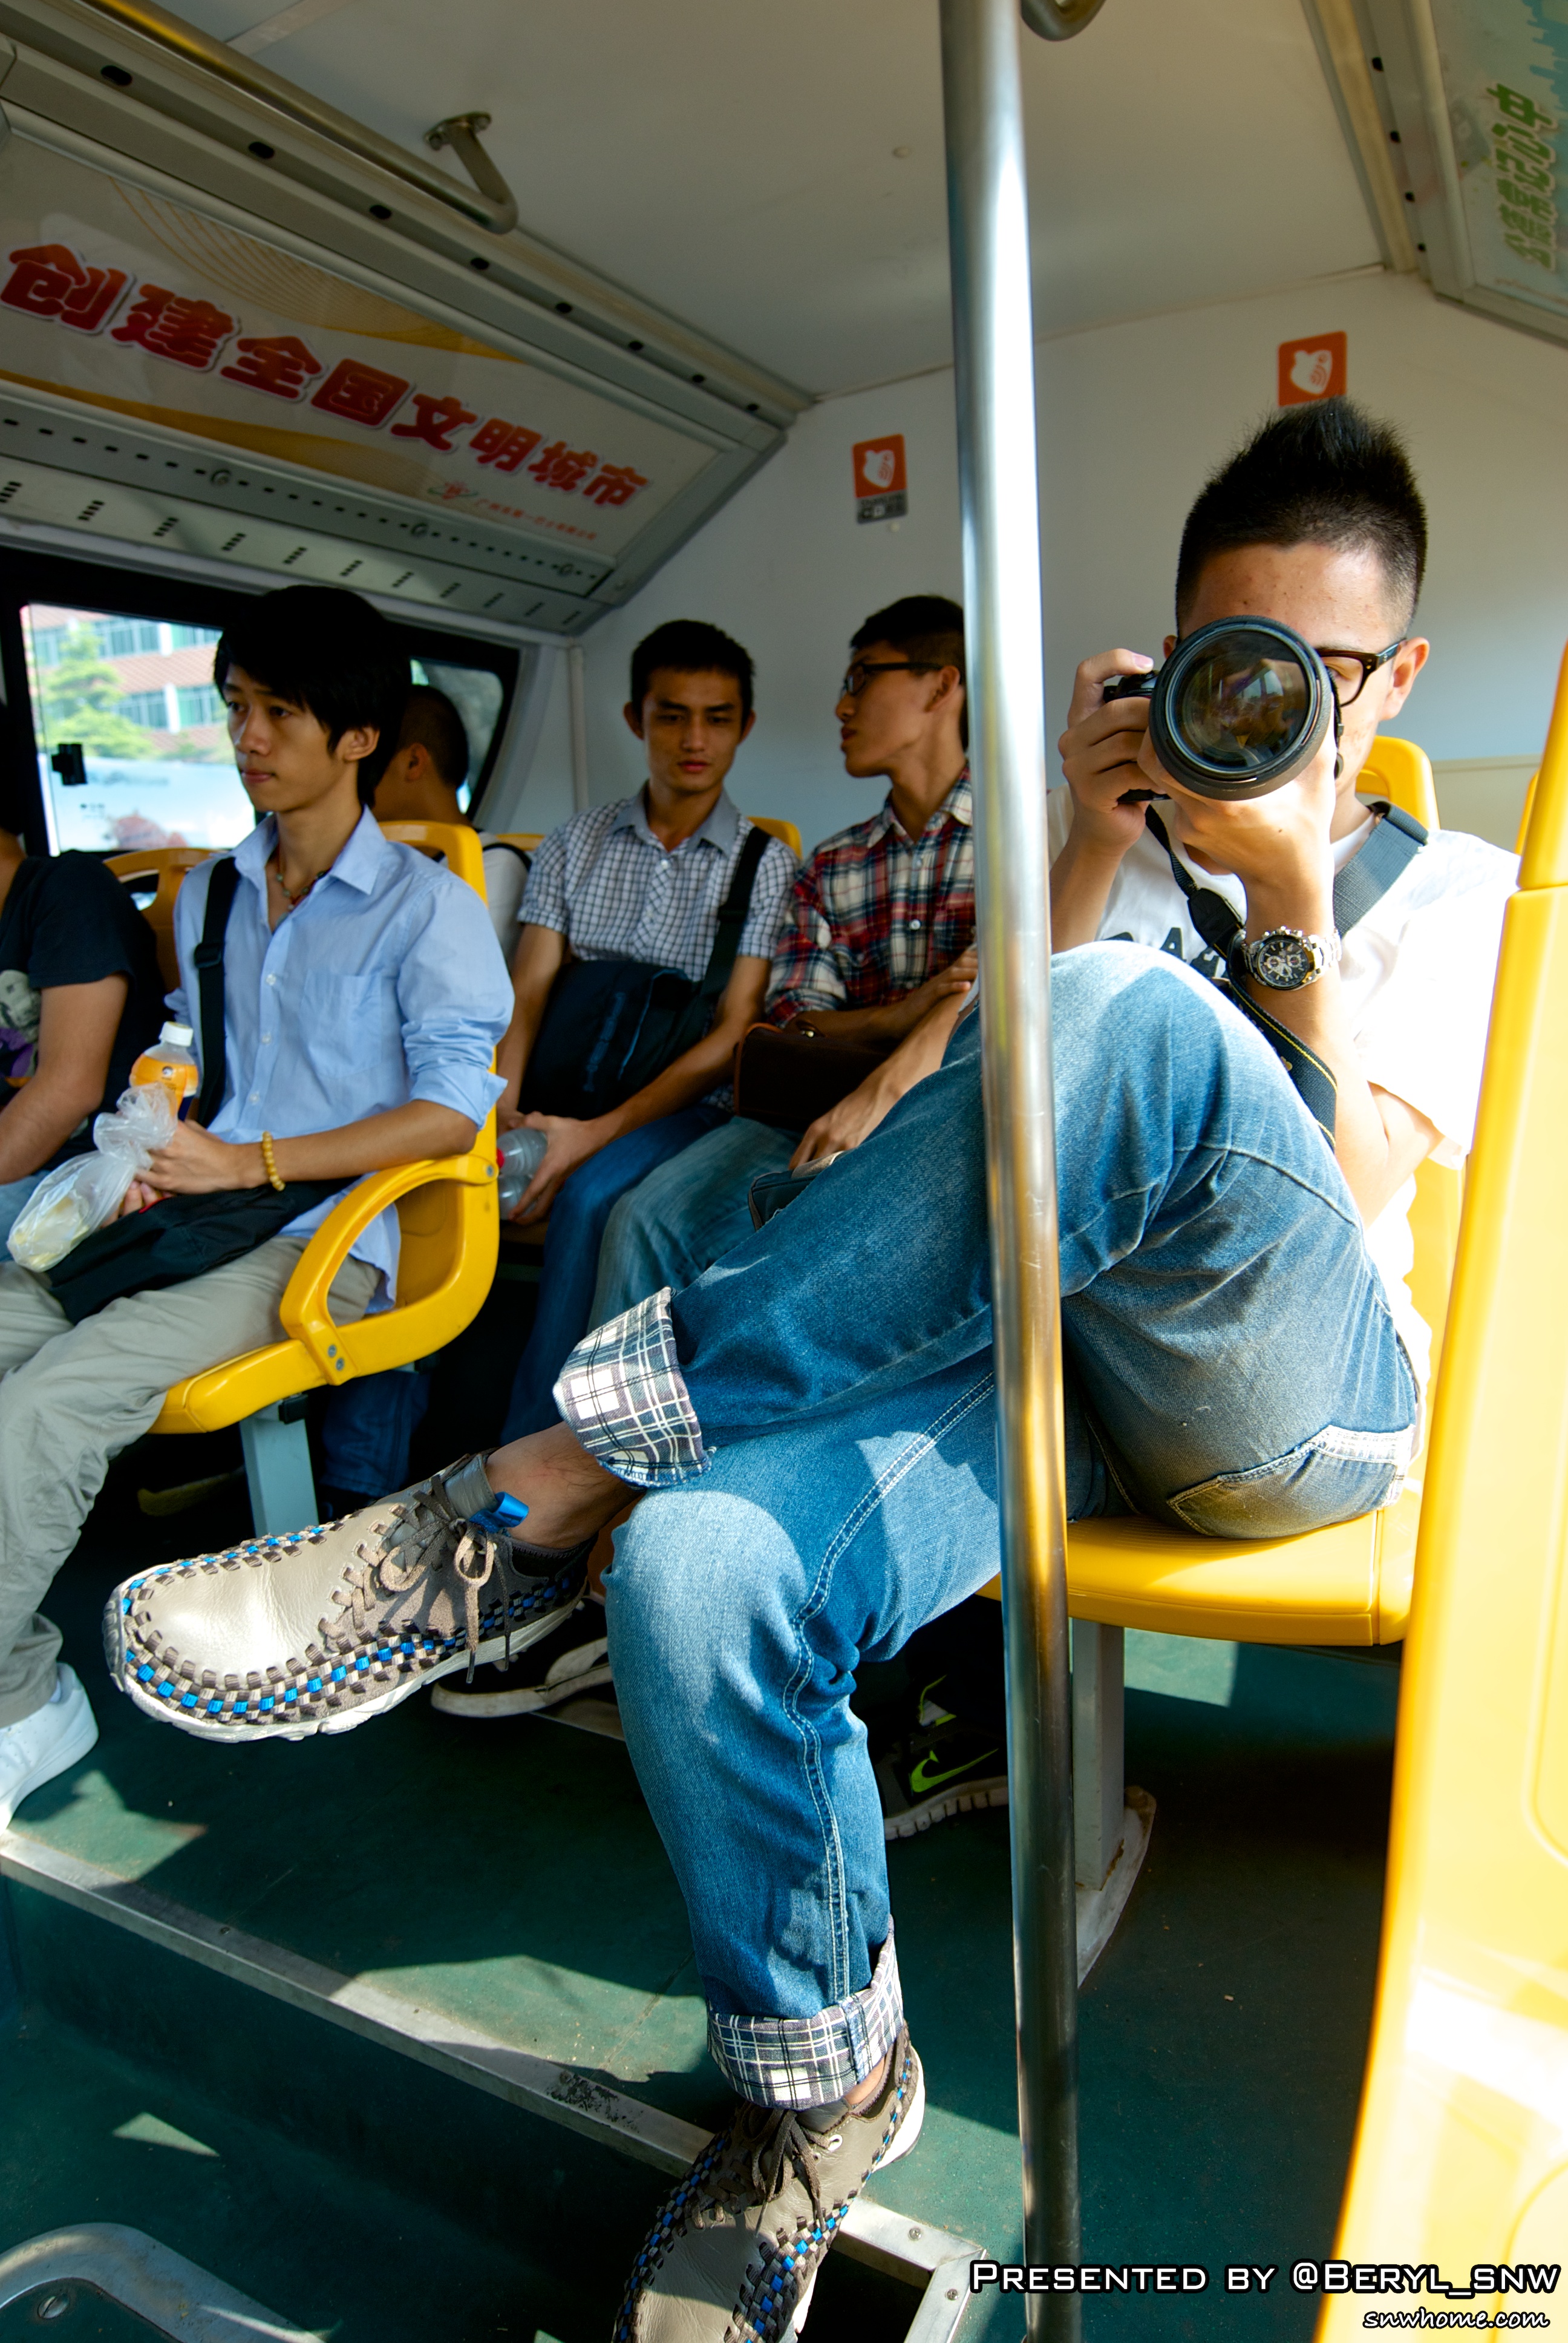
creative, sky, girl, technology, boy, recreation, model, student, leisure, product, outdoors, girls, fun, boys, university, canton, china, guangzhou